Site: saxony
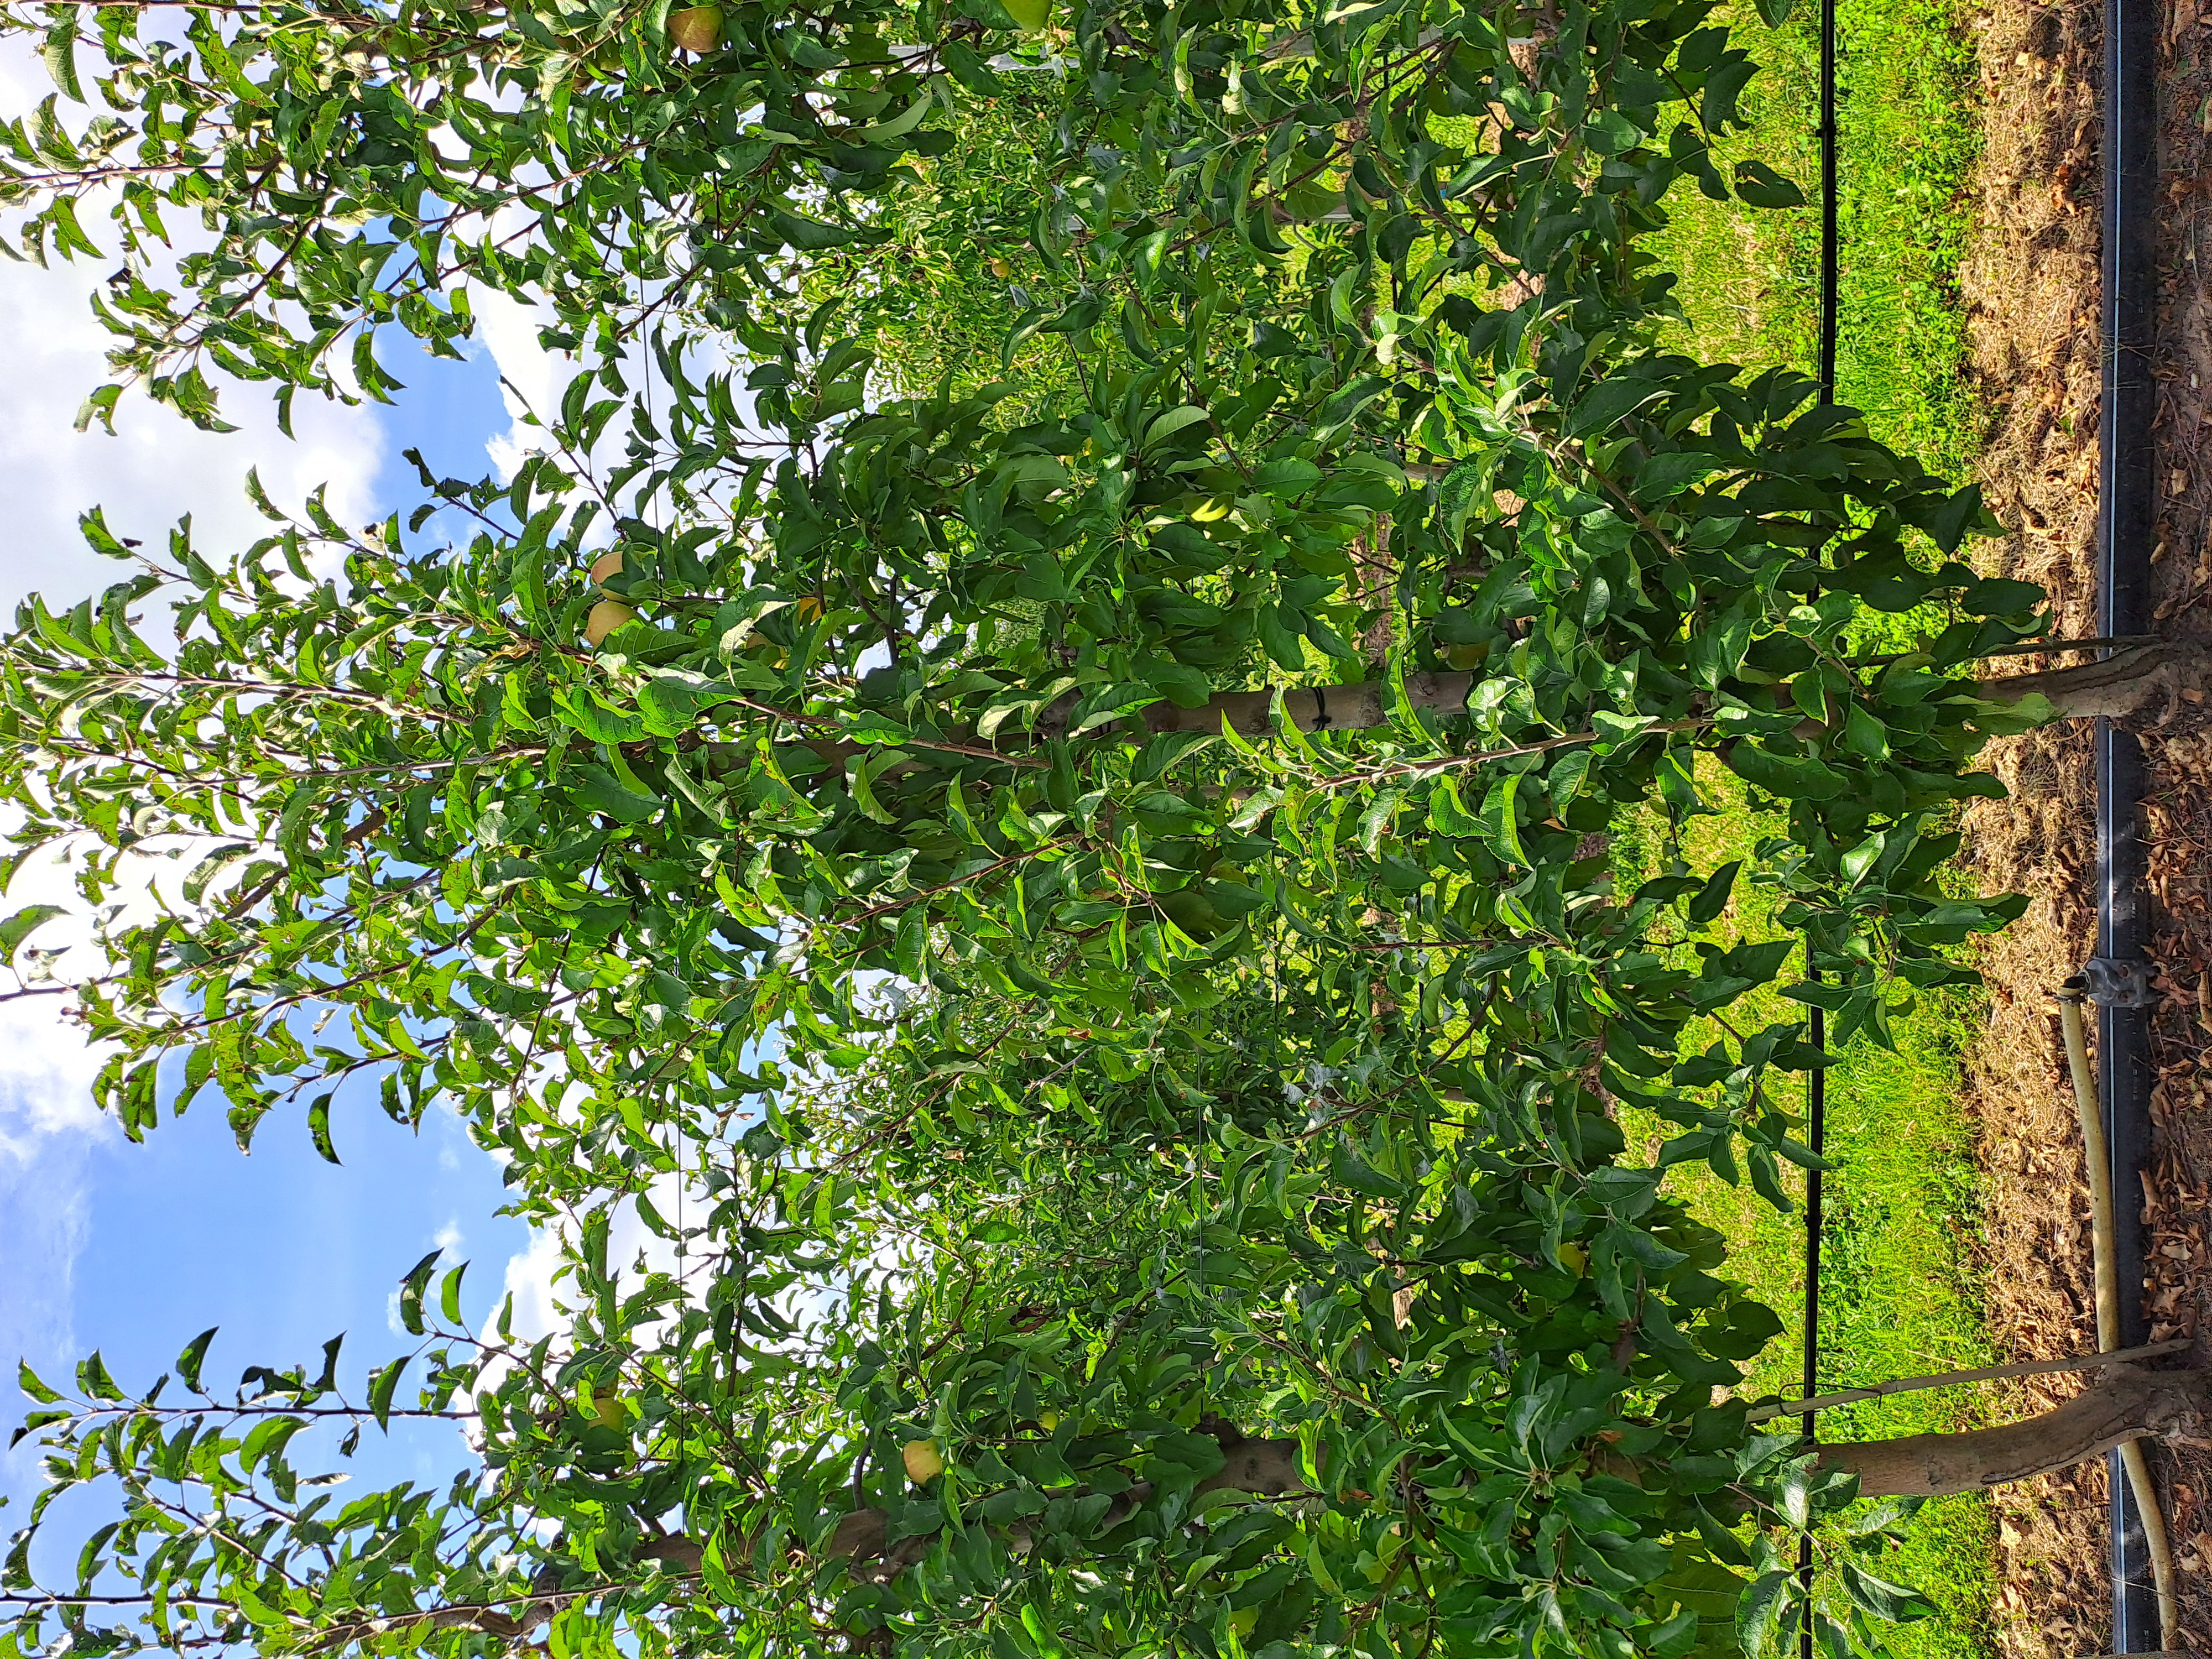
Growth stage (BBCH 85): Maturity of fruit and seed